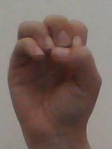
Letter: ha